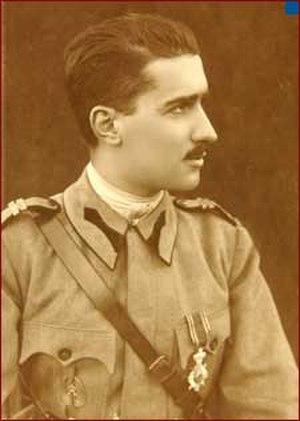
Liste des Premiers ministres roumains depuis l'unification de la Moldavie et de la Valachie par Alexandru Ioan Cuza. Le chef du gouvernement portait le titre de président du Conseil des ministres jusqu'en 1947.
Le prince Barbu Știrbei est un aristocrate et homme d'État roumain né le 4 novembre 1872 à Buftea et mort à Bucarest le 26 mars 1946 qui a été brièvement président du Conseil des ministres du royaume de Roumanie en juin 1927.